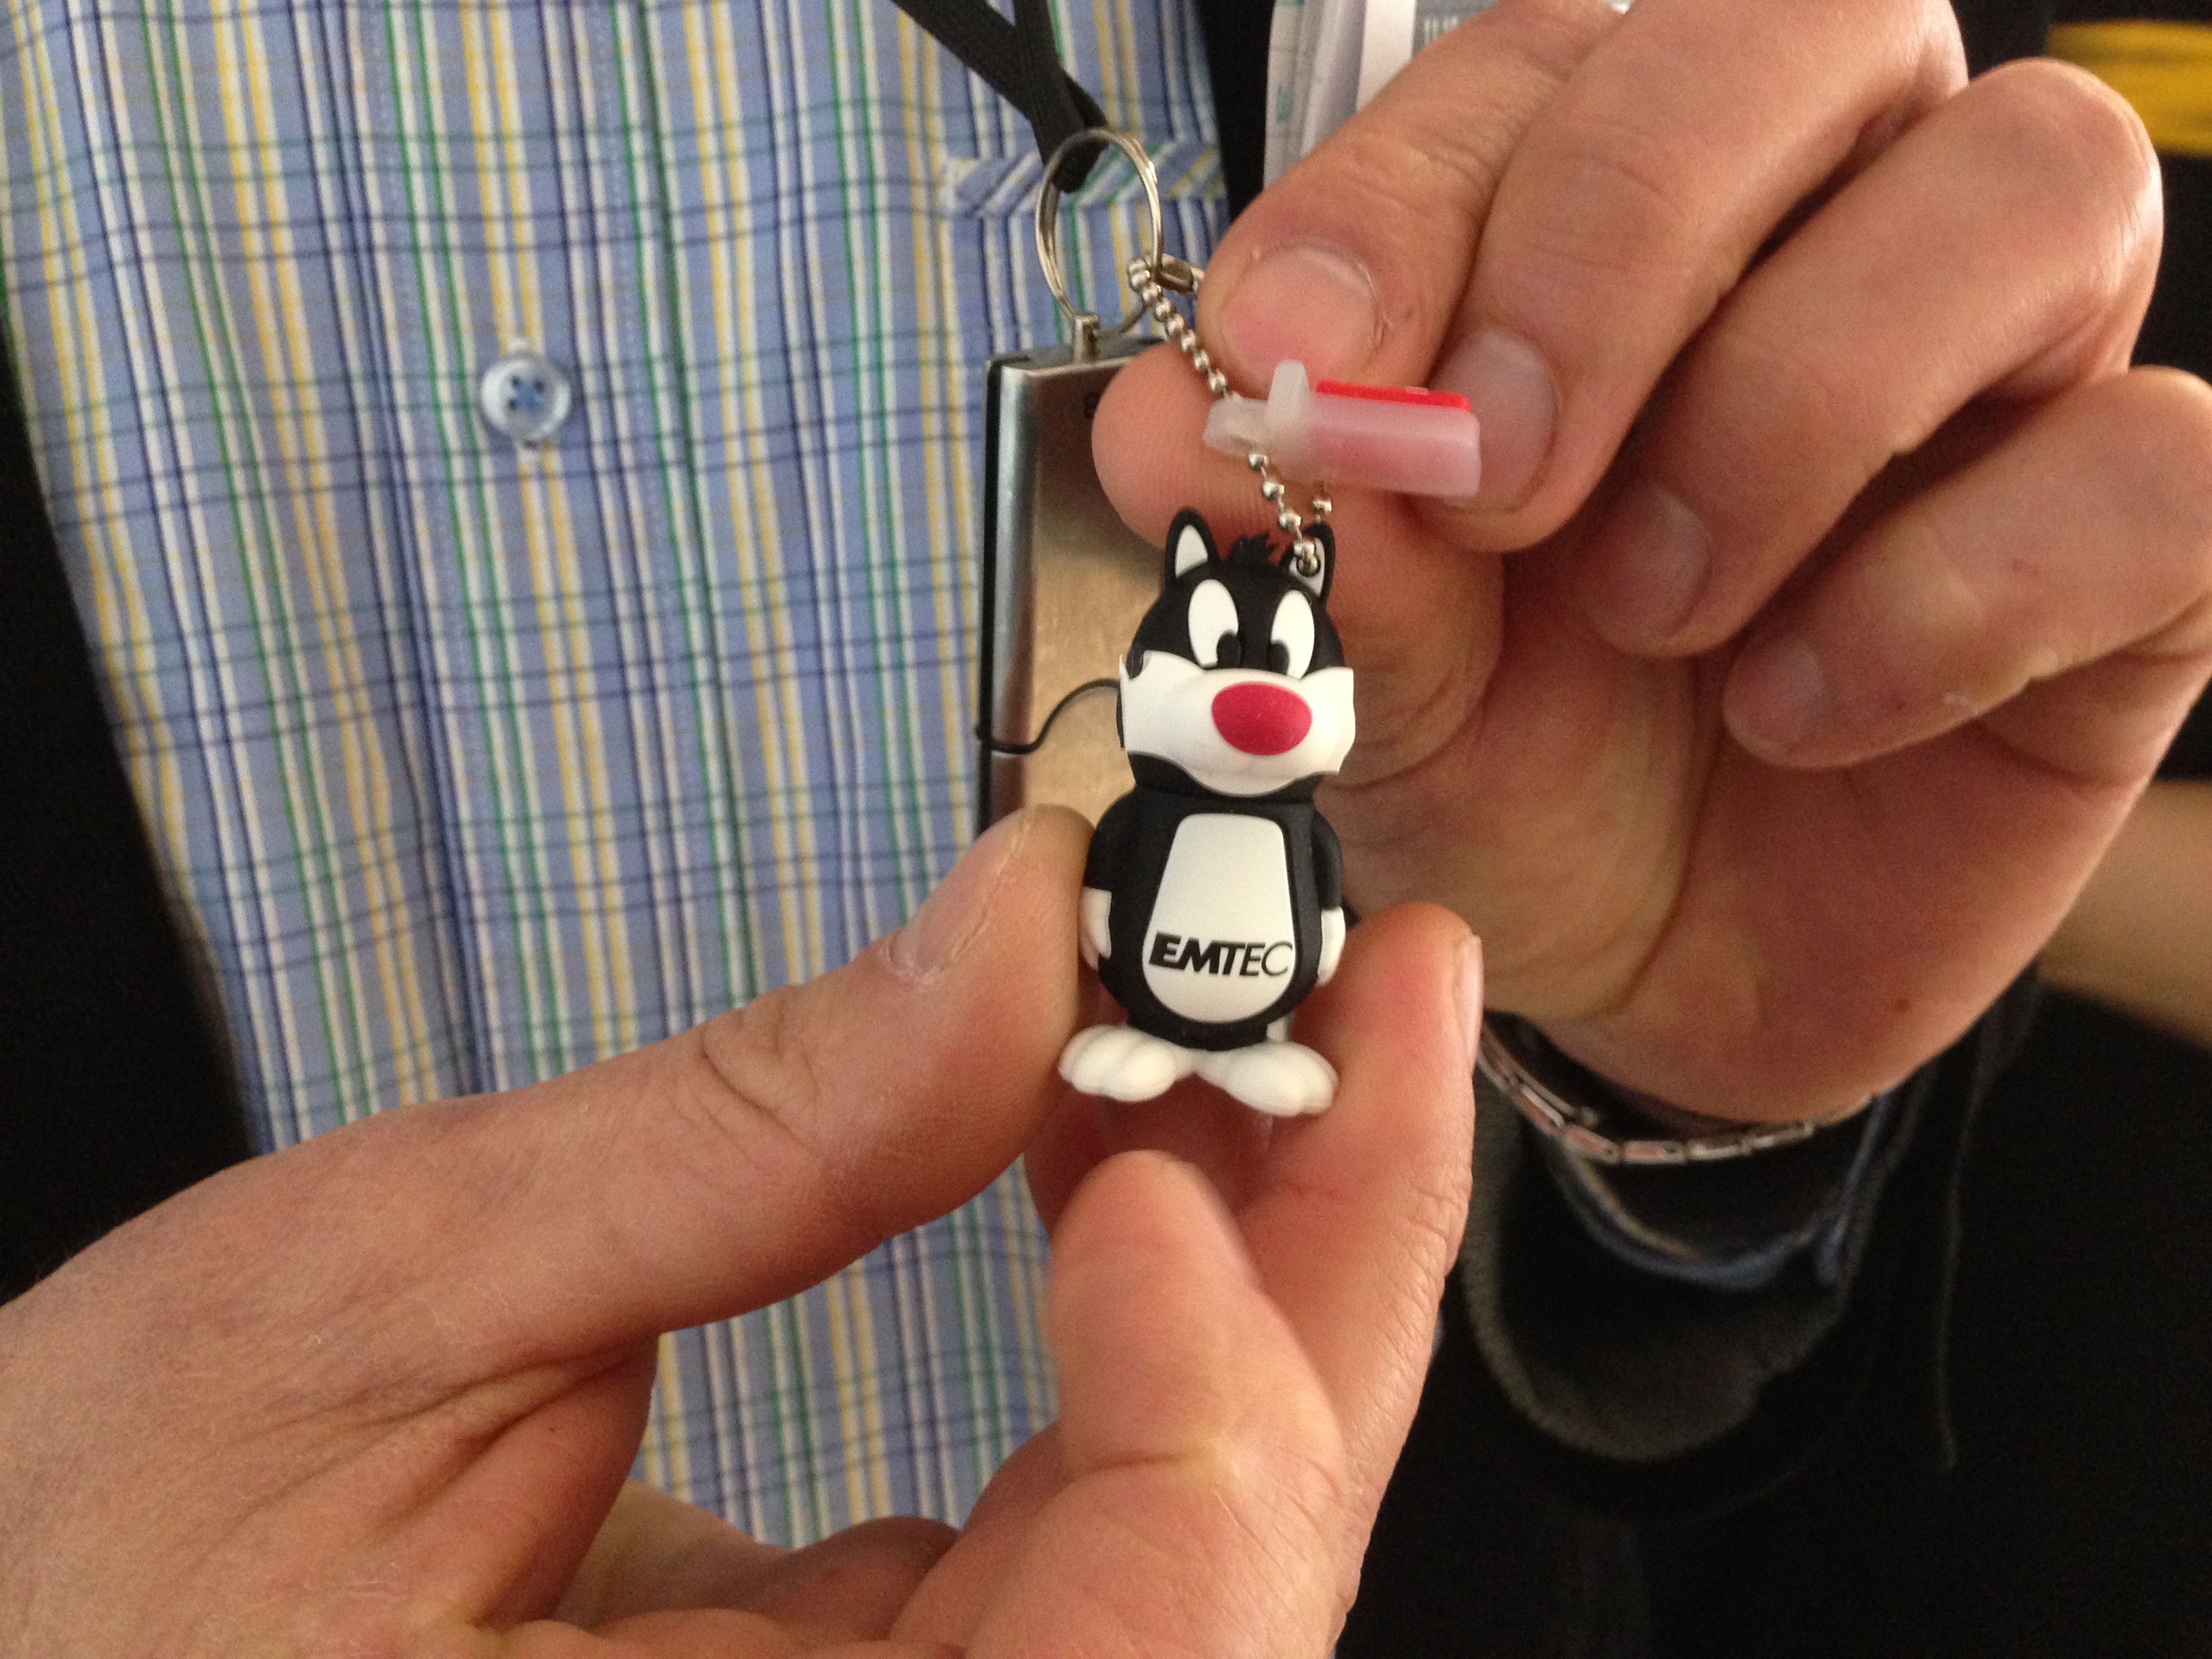
hand, finger, nail